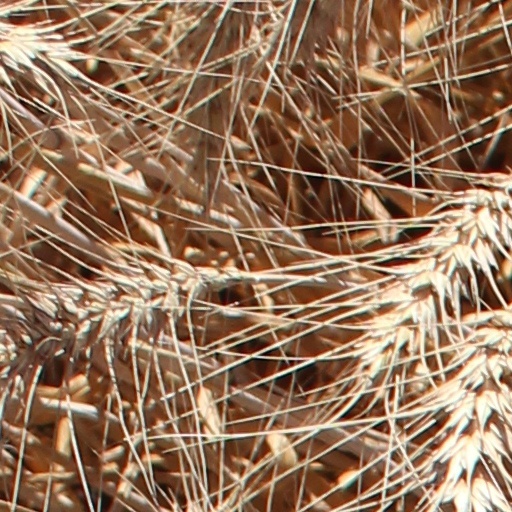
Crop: wheat